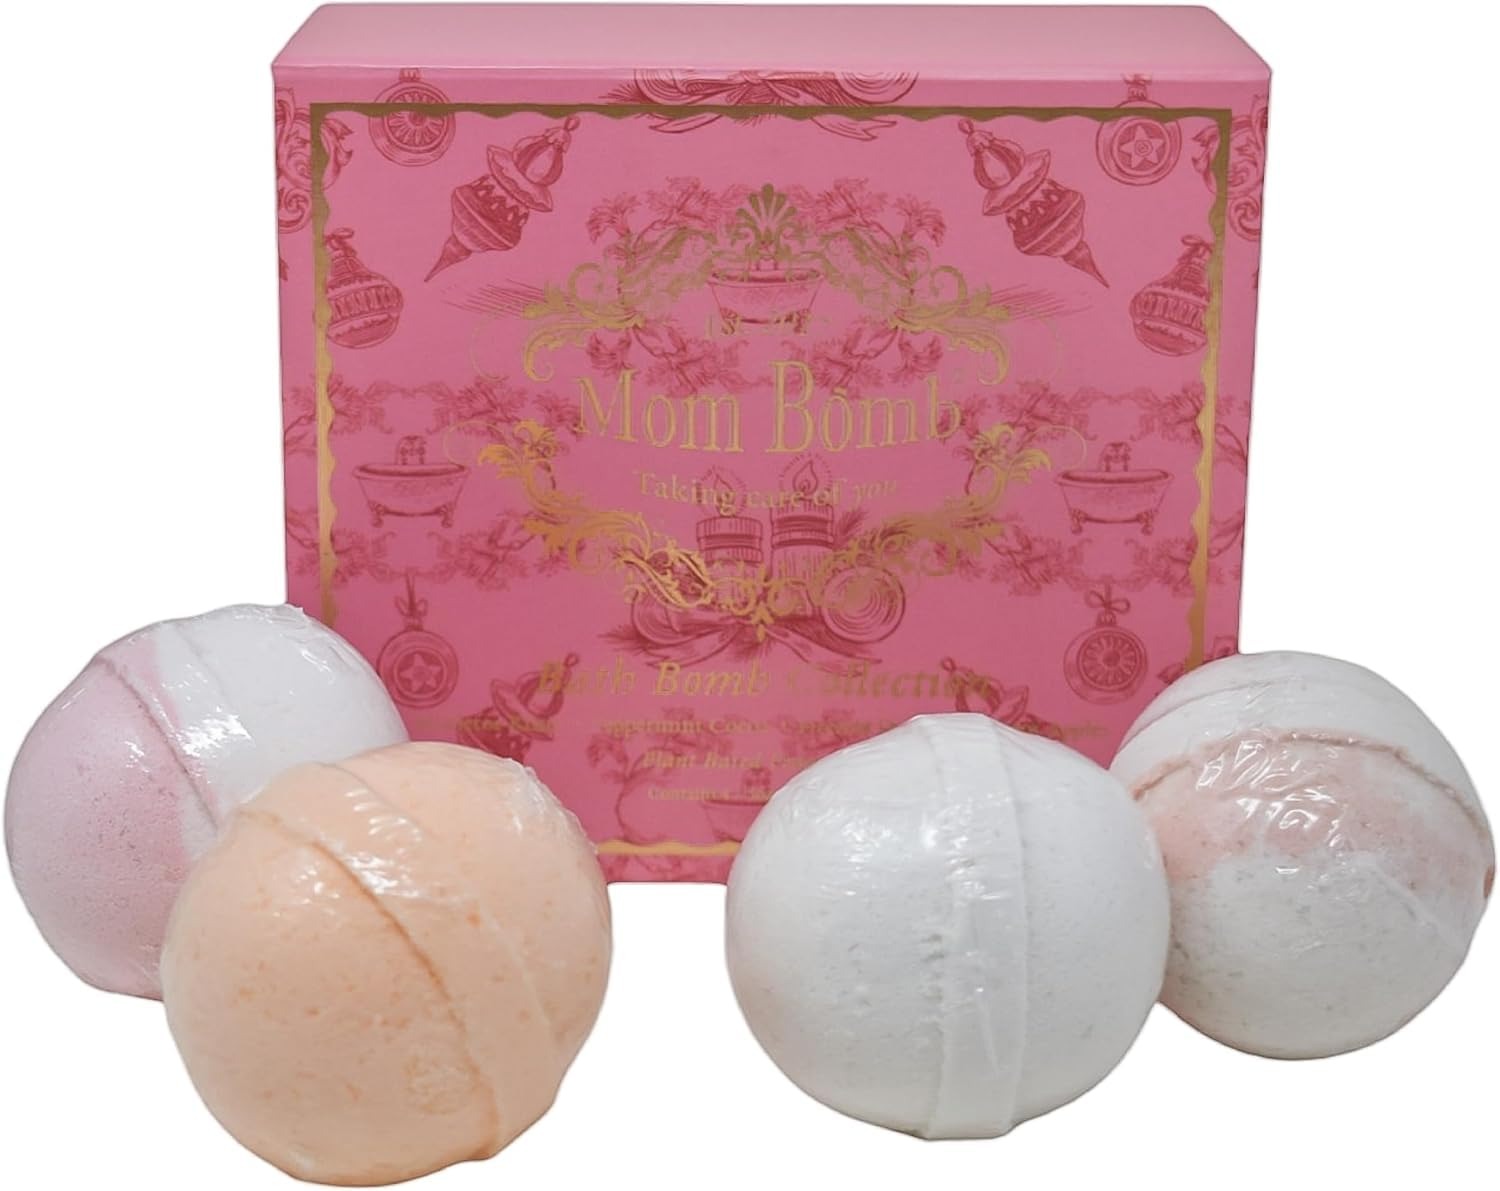
Item Name: Mom Bomb Bath Bomb Collection Gift Set (4) with (1) Mistletoe Kisses, (1) Peppermint Cocoa, (1) Fireside Dreams, & (1) Warm Apples Plant Based Fragrances - Made in The USA
Bullet Point: Four Unique, Plant-Based Fragrances:
Product Description: "Mom Bomb's Winter Collection Gift Set will get you ready for the holiday season. This set of four 5 oz bath bombs is intended to pamper your senses while also leaving you feeling refreshed and rejuvenated. Each bath bomb has its own distinct fragrance that is inspired by the season of festivity. The Mistletoe Kisses bath bomb has the inviting, natural scent of fresh juniper berries. The Peppermint Cocoa bath bomb adds a soothing and warming aroma of peppermint and cocoa to your bath, whereas the Fireside Dreams bath bomb has an invigorating scent of sweet, candied smoke. Finally, the Warm Apples bath bomb has a nostalgic scent of cinnamon apples. All of the bath bombs in the Collection Gift Set are handcrafted in the United States with only natural ingredients that are safe for your skin and the environment. They are also vegan and cruelty-free, so you can enjoy them guilt-free. This gift set is ideal for anyone looking to pamper themselves or their loved ones in the holiday season. This Winter Collection Gift Set is a one-of-a-kind and thoughtful present that is sure to please. So, why delay? Order your Collection Gift Set today and treat yourself to a luxurious and fragrant bathing experience."
Value: 1.0
Unit: Count

Price: 25.99